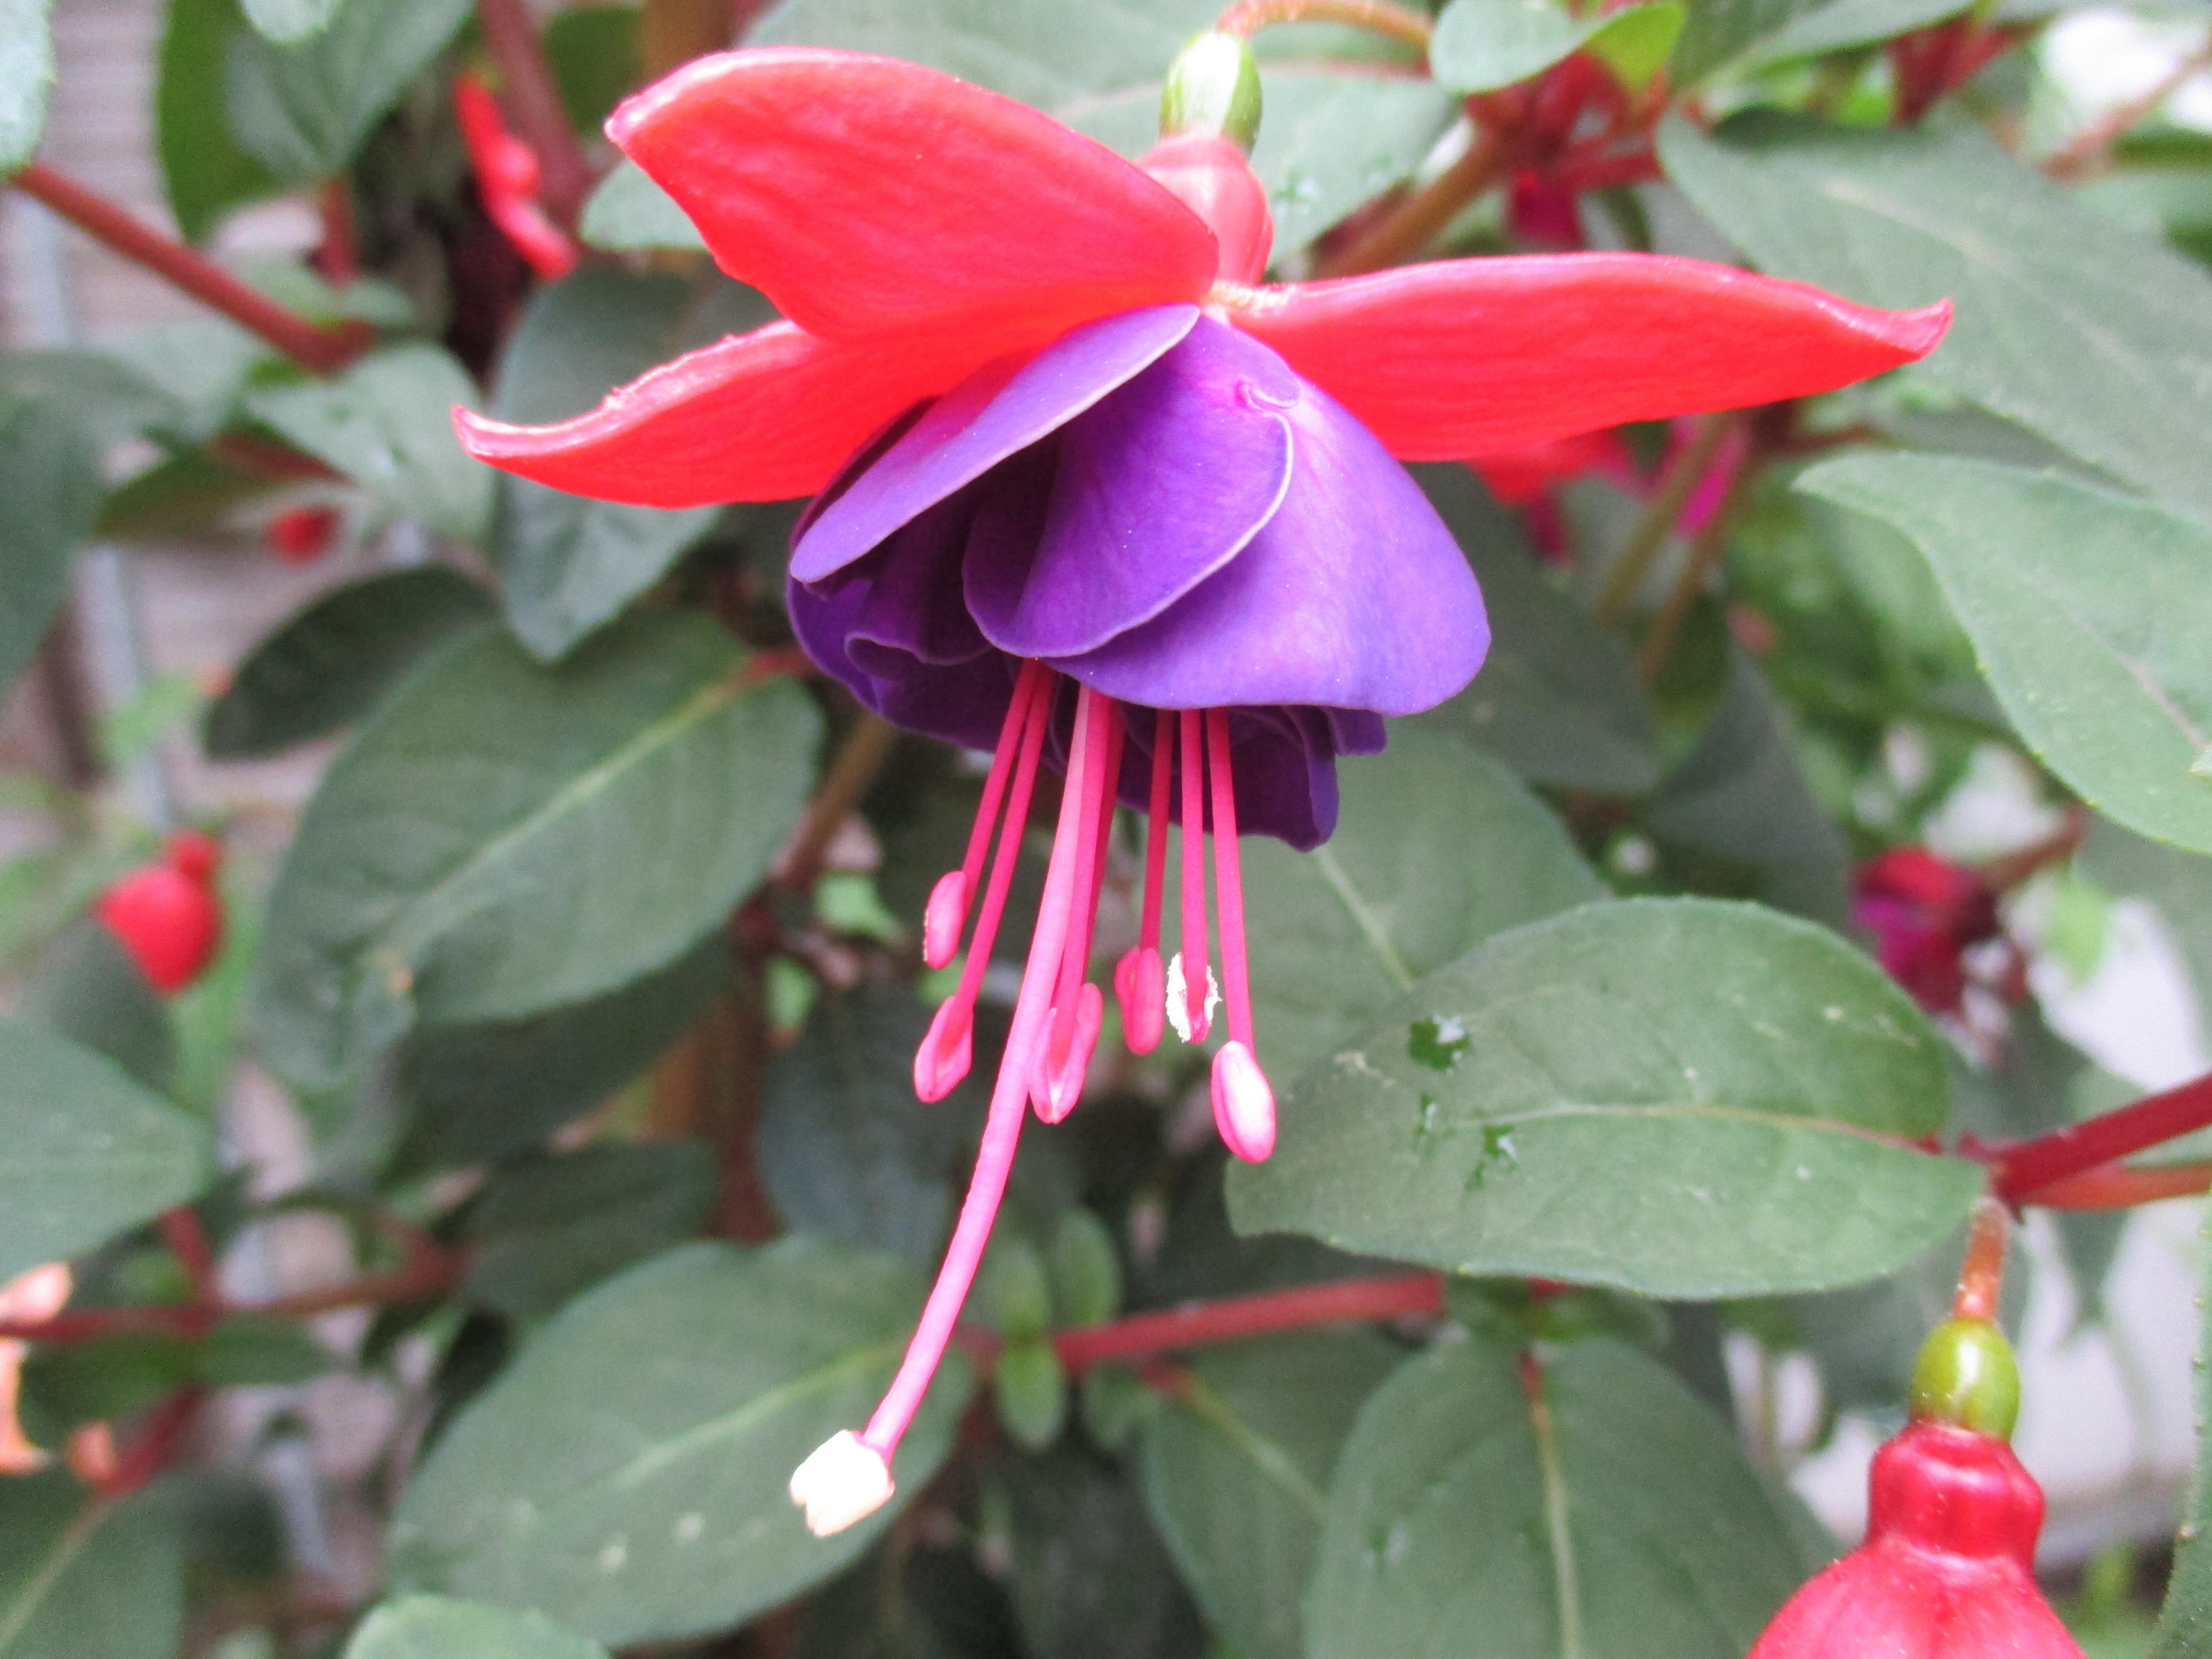
nature, plant, flower, botany, pink, flora, shrub, fuchsia, flowering plant, land plant